Chemical biology

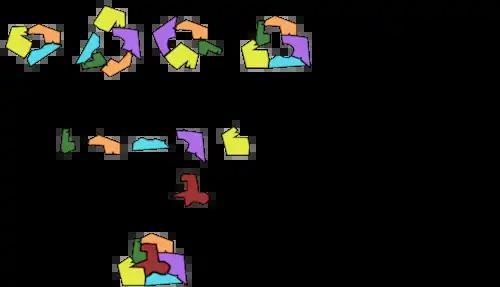
The process of selecting a receptor in combinatorial chemistry.

Combinatorial chemistry involves simultaneously synthesizing a large number of related compounds for high-throughput analysis. Chemical biologists are able to use principles from combinatorial chemistry in synthesizing active drug compounds and maximizing screening efficiency. Similarly, these principles can be used in areas of agriculture and food research, specifically in the syntheses of unnatural products and in generating novel enzyme inhibitors.